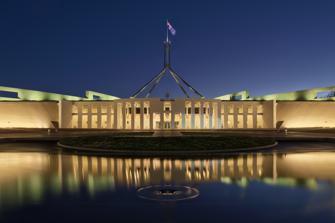
Building: Parliament House, Canberra
Country: Australia
Year built: 1988
Seat of the Parliament of Australia Parliament House The main entrance at blue hour General information Location Canberra , Australian Capital Territory Country Australia Coordinates 35°18′29″S 149°07′28″E / 35.30806°S 149.12444°E / -35.30806; 149.12444 Groundbreaking 18 September 1980 ; 44 years ago ( 1980-09-18 ) ( turning the first sod ) Construction started 21 January 1981 ; 43 years ago ( 1981-01-21 ) (earthworks commence) Opened 9 May 1988 ; 36 years ago ( 1988-05-09 ) by Elizabeth II , Queen of Australia Cost $1.1 billion Owner Australian Government Height 107 m (351 ft) Technical details Floor area 250,000 m 2 (2,700,000 sq ft) Design and construction Architect(s) Romaldo Giurgola Architecture firm Mitchell Giurgola & Thorp Architects Structural engineer Irwinconsult Main contractor Concrete Constructions John Holland Other information Number of rooms More than 4,500 Website aph.gov.au Parliament House , also known as Capital Hill , is the meeting place of the Parliament of Australia , the legislative body of Australia's federal system of government . The building also houses the core of the executive (the Australian Government ), containing the Cabinet room and offices of the Prime Minister and other federal ministers. Located in Canberra , Parliament House is situated on the southern apex of the National Triangle atop Capital Hill , at the intersection of Commonwealth, Adelaide, Canberra and Kings Avenues enclosed by the State Circle. Parliament House was designed by Mitchell/Giurgola & Thorp Architects and constructed by a joint venture comprising Concrete Constructions and John Holland . The building replaced Old Parliament House , where the Federal Parliament sat from 1927 until 1988, when members and their staff moved "up the hill" to the so-named New Parliament House. The current Parliament House was officially opened on 9 May 1988 by Elizabeth II , Queen of Australia . It cost more than $1.1 billion (equivalent to about $4.9 billion in 2022) to build. History Before the establishment of Canberra Parliament House, Melbourne , was home to Federal Parliament for 26 years from 1901 to 1927. In 1901, when the six British colonies in Australia federated to form the Commonwealth of Australia, Melbourne and Sydney were the two largest cities in the country, but the long history of rivalry between them meant that neither city would accept the other as the national capital. However a comprise was reached and implemented in section 125 of the Australian Constitution , whereby the capital would be in a federal territory located in NSW; however it had to be located at least 100 miles from Sydney. The Parliament would sit in Melbourne until the new capital was completed. In 1909, after much argument, the Parliament decided that the new capital would be in the southern part of New South Wales, on the site which is now Canberra. The Commonwealth acquired control over the land in 1911, but World War I intervened, and nothing was done for some years to build the city. Federal Parliament did not leave Melbourne until 1927. In the meantime the Australian Parliament met in the 19th-century edifice of Parliament House, Melbourne , while the Victorian State Parliament met in the nearby Royal Exhibition Building for 26 years. Old Parliament House Main article: Old Parliament House, Canberra Old Parliament House After World War I the Federal Capital Advisory Committee was established to prepare Canberra to be the seat of government, including the construction of a Parliament House. The committee decided that it would be best to erect a provisional building, to serve for a predicted 50 years until a new, permanent House could be built. In the end, Old Parliament House was Parliament's home for 61 years. In the last decade of its use as a parliament, the building had a chronic shortage of available space. Design and construction Timelapse of the facade of Parliament House. In Walter Burley Griffin's original design for Canberra, Parliament House would be located on Camp Hill, located between Old Parliament House and Capital Hill. Instead a "Capitol" building would be placed on Capital Hill, that would hold the national archives and act as a public assembly. Placing Parliament beneath the Capitol building would then represent the people standing above their representatives. Debate over the site continued over the years, with Menzies in 1958 supporting a site on the shore of the lake. However, there remained support for the Capital Hill site, which culminated in the passage of the Parliament Act 1974 with a free vote, which determined that the Capital Hill site should be used. In 1978 the Fraser government decided to proceed with a new building on Capital Hill , and the Parliament House Construction Authority was created. A two-stage competition was announced, for which the Authority consulted the Royal Australian Institute of Architects and, together with the National Capital Development Commission , made available to competitors a brief and competition documents. The design competition drew 329 entries from 29 countries. The competition winner was the Philadelphia -based architectural firm of Mitchell/Giurgola, with the on-site work directed by the Italian-born architect Romaldo Giurgola , with a design which involved burying most of the building under Capital Hill, and capping the edifice with an enormous spire topped by a large Australian flag . The facades, however, included deliberate imitation of some of the patterns of the Old Parliament House, so that there is a slight resemblance despite the massive difference of scale. Aerial view of Parliament House Giurgola placed an emphasis on the visual aesthetics of the building by using landscape architect Peter G Rolland to direct civil engineers, a reversal of the traditional roles in Australia. Rolland played a pivotal role in the design, development and coordination of all surface elements including pool design, paving, conceptual lighting and artwork locations. Horticultural experts from the Australian National Botanic Gardens and a government nursery were consulted on plant selection. Permanent irrigation has been limited to only the more formal areas. Irwinconsult was commissioned to provide structural engineering, including quality assurance of all structural elements, to deliver a building with a designed lifespan of 200 years. Construction began in 1981, and the House was intended to be ready by Australia Day , 26 January 1988, the 200th anniversary of European settlement in Australia. It was expected to cost $220 million. Neither the deadline nor the budget was met. Opening ceremony in 1988 The building was opened by Queen Elizabeth II on 9 May 1988, the anniversary of the opening of both the first Federal Parliament in Melbourne on 9 May 1901 by the Duke of Cornwall and York (later King George V ), and of Provisional Parliament House in Canberra on 9 May 1927 by the Duke of York (later King George VI ). The flag flown from the 81-metre (266-foot) flagpole is 12.8 by 6.4 m (42 by 21 ft), about the size of half a tennis court . The flagpole weighs 250 tonnes and is made of polished stainless steel from Newcastle , with the steel ball resting at the top of the flagpole manufactured by Leussink Engineering Pty Ltd. It was designed to be the pinnacle of Parliament House and is an easily recognisable symbol of national government. It is visible by day from outside and inside Parliament House and floodlit at night. The flag itself weighs approximately 15 kg (33 lb). The site covers 80 acres (32 hectares). The building was designed to sit above Old Parliament House when seen from a distance. The building is four metres (13 feet) higher than the original height of the hill. About one million cubic metres (35,000,000 cubic feet) of rock had to be excavated from the site. It was used to fill low-lying areas in the city. Most of the granite used was sourced from Australia. Twice the amount needed was quarried as a very high standard of granite was required particularly for the curved walls. It was proposed originally to demolish Old Parliament House so that there would be an uninterrupted vista from the New Parliament House to Lake Burley Griffin and the Australian War Memorial , but there were successful representations for the preservation of the historic building, which now houses a parliamentary museum. The original idea was for Parliament House to be open free to the public, and the sweeping lawns leading up to the entrances were intended to symbolise this. The front architecture built into Capital Hill, including the forecourt and main entrance, and illustrating a ground-level view of the boomerang-shaped design External features The design of Parliament House is anchored around two large curved walls that divides the structure into four quadrants. Clockwise these are: the formal entrance and event space, the House of Representatives , the executive wing and the Senate . These walls are sunken into the hill so that the building appears to emerge from the land, rather that towering over those beneath it. The ability for people to walk on the grass roofs over their representatives also represents the people being above the government. The entire structure is surmounted by an 81-metre (266 ft) flagpole flying the Australian flag . The flag is the largest in the country, measuring 6.4 metres (21 feet) by 12.8 metres (42 feet) around the size of a double-decker bus . Layout The Parliament House contains 4,700 rooms, and many areas are open to the public. The main foyer contains a marble staircase and leads to the Great Hall, which has a large tapestry on display based on the Arthur Boyd painting Untitled (Shoalhaven Landscape) . The House of Representatives chamber is decorated green, while the Senate chamber has a red colour scheme. At the centre of the building between the two chambers is the Members' Hall, which has a water feature directly beneath a glass roof and the large central flag. The public may not access the hall, but may view it from above on a balcony. The executive wing houses the cabinet room, the Prime Minister's Office and other ministerial offices. Forecourt Visitors enter Parliament House through the forecourt, surrounded on each side by a slowly rising wall and approaching the entrance which mirrors that of Old Parliament House, despite the massive increase in scale. The gravel of sunburnt red and the green fountain represents the outback, the bush and the billabong, all symbolic of Australia. This and a large mosaic, Possum and Wallaby Dreaming , emphasises the enduring Aboriginal connection to the land. The mosaic is 196-square-metre (2,110 sq ft) forecourt mosaic and was designed by Indigenous Australian artist Michael Nelson Jagamarra . It  depicts the tracks of several native animals (in white) moving towards the central circle, representing that Canberra is a gathering place. The style is reminiscent of the traditional sand paintings of the artists tribe, located near Papunya . Three stonemasons took 18 months to two years to hand-cut the 90,000 granite setts which were used in the 196-square-metre (2,110 sq ft) artwork. The mosaic was digitised in April 2019 from a series of photographs taken from five metres above the artwork. Foyer The main entrance opens into the foyer, the most monumental and luxuriously decorated space in the building. As this is the primary public space in the building, this again represents the greater importance of the people as compared to their representatives. The floor is of polished black and white marble, in which on one step a fossilised ancient prawn can be seen. In contrast to the expanse of the forecourt, the foyer is filled with grey-green columns, the colour of gum trees. These are inspired by various column supported temples, such as the Hypostyle Hall of the Great Temple of Ammon, Karnak and the Hall of the Hundred Columns in the Palace of Persepolis . The columns also provides a reference point to visitors, with the columns acting as a human size natural gathering point. To the left and right are two enormous staircases facing each other, modelled on the those of the Doge's Palace in Venice. Collectively, these ancient European styles represent the influence on European culture in Australia and specifically the ancient Greek and Roman notions of democracy. Around the room are 20 timber marquetry panels depicting Australian flora and fauna, once again proving a link to the land. Six of the panels depicts the animal, flower and bird emblems of each of the states, a concept that evolved from a previous proposal to depict the coats of arms of the states . Other panels shows plants used by Aboriginal people and those important to early settlers Great Hall The Great Hall in Parliament House. The tapestry at the rear of the room is an enlarged version of an Arthur Boyd painting, and at 20 by 9 metres (66 ft × 30 ft) is one of the largest tapestries in the world. The public entrance to Parliament House opens into the main foyer leading into the Great Hall , which represents the period of early European settlement. The rich marble of the foyer is replaced with soft woods; the cramped columns become a vast open space filled with light. The end of the hall features  a tapestry based on a painting by Arthur Boyd , the original of which is also displayed in the building. Once again, this tapestry does not depict any people, but emphasises the importance of land and place. On the eastern wall of the gallery of the great hall is an embroidery, designed by Kay Lawrence, measuring 15 m long and 65 cm high. This is a similar size to the Bayeux Tapestry , which despite its name is also an embroidery. It depicts early Australian history through changes to the landscape with the arrival of settlers. It was created by thousands of ordinary embroiderers who each worked on small sections of the work, to be later created into a whole. Functions that have parliamentary and federal relevance often take place here, but the Great Hall is also open to functions for the general public, such as weddings, and the nearby University of Canberra hosts graduation ceremonies here. Members' Hall Below the tapestry of the Great Hall is a removable division that opens onto the Members' Hall, which has a water feature at its centre. This is an area restricted to security-classified occupants of the building and special visitors. Directly ahead of the Members' Hall is the Ministerial Wing, housing the office suites of the Prime Minister and government ministers . The Members' Hall has access to the House of Representatives and the Senate buildings to the left and right of the main entrance to the halls respectively. Public access to the visitors' galleries and the Main Committee Room is via an upper level reached by marble staircases ascending from the entrance foyer. There are also 19 committee rooms that are open to the public and a highly secure Cabinet Room on the ground floor. House of Representatives The House of Representatives In a reflection of the colour scheme of the British House of Commons , the House of Representatives is decorated in green. However, the colour is muted to suggest the colour of eucalyptus leaves, or the Australian bush. The chamber itself is designed to seat up to 172 members, with room to accommodate a total of 240 with temporary seating. From the perspective of the image, the press gallery is ahead, with public galleries containing 388 seats to the left and right. Soundproofed galleries for school groups are directly above these, as no talking is permitted when the House members are present. A part of the front bench, and the despatch boxes Frontbench (Cabinet) members approach the table with the ornate box (pictured), known as the despatch box , to speak. Backbenchers have a microphone on their desk and merely stand to speak (unless they cannot stand), in accordance with standing order 60. The table contains a row of books containing laws the Parliament has passed. Also on the table are copies of the standing orders, dictionaries, House of Representatives Practice and Hansard . The clerk and deputy clerk sit in front of the speaker and are responsible for ringing the bells during a division (voting). In front of the clerk are the hour glasses . The outer glasses measure four minutes and the middle glass measures one minute. These glasses are turned when there is a division ; one of the four-minute glasses is turned and the bells will ring throughout the building. All of the almost 2600 clocks in the building will flash green for a vote in the House and red for a vote in the senate while ringing for four minutes to give all members throughout the building time to get to the chamber. After the hourglass stops, the House's attendants will lock the doors and the whips will count the votes. Members vote by either moving to the government side of the house for a vote for a bill or the opposition side for a vote against a bill. If there are successive divisions, and there is no debate after the first division, the middle one-minute hourglasses are turned and the bells are rung for one minute. As is the custom with Westminster parliaments, members of the governing party sit to the Speaker 's right, and the Opposition sits to the Speaker's left. Independents and minor parties sit between them. The long benches (the front benches ) closest to the despatch boxes are reserved for the Cabinet on the government's side and the Shadow Cabinet on the Opposition's side. Uniquely amongst other national Westminster system parliaments, the prime minister and opposition leader (or most senior present government and opposition member respectively) sit separately at the central table, facing each other. Senate The Senate chamber The Senate chamber matches the colour scheme of the House of Lords , decorated in red, but muted to tints of ochre , suggesting the earth and the colours of the outback . The Australian Senate There currently 76 senators, however the chamber was designed to accommodate 120 senators. The gallery arrangement is almost identical to that of the House of Representatives. Unlike the House of Representatives, only the leader of the government or opposition in the Senate approaches the lectern ; other frontbench senators and all backbench senators have a desk microphone. As can be seen from the illustrations, unlike the House of Representatives, there is no distinction between the front and back benches in the Senate chamber; Senate ministers and their opposition counterparts have the same two-seat benches as all other senators. The press gallery is located above the Senate chamber. The presiding officer of the Australian Senate is the president of the Senate , who occupies a position in the Senate chamber similar to that of the Speaker of the House of Representatives. Behind the seat of the President of the Senate are two large seats which are used during the opening of parliament. The larger is the vice-regal chair, used by the governor-general during the opening of Parliament, with the smaller used by distinguished guests, such as foreign leaders. The Parliament House Art Collection of over 6,000 works includes commissioned (and purchased) portraits of every prime minister, governor-general, president of the senate and speaker of the house, as well as other works of art significant to Australia. Basement Beneath Parliament House there is a web of basements and offices. Originally a bomb shelter was included in the design of the House, but it was not built due to cost reasons. It was intended that a large room in the basement would be converted into a bomb shelter, but this has not been built either. Reception New Parliament House has been warmly received for its beauty and democratic symbolism, particularly the grass-covered roof that allows visitor access. Member for Fenner , Andrew Leigh has praised the way "the building was constructed to emerge out of Capitol Hill – rather than sitting atop it as an imposing structure". The new Parliament House is recognised [ by whom? ] as being more spacious and light-filled than its predecessor, and much less cramped. The building has received criticism for the way in which its design discourages collegiality amongst members. New Parliament House was designed in the late 1970s, in the context of the Sydney Hilton Hotel bombing and the tense political climate following the Dismissal of the Whitlam government , and thus one of the key elements of the design brief was providing security for the executive. The winning design's solution was to fence off the executive in its own ministerial wing. In practice, this meant it was no longer possible for backbenchers to bump into ministers while passing through the corridors of parliament, increasing a sense of detachment between the two groups. The heart of Old Parliament House was King's Hall , an entrance hall open to the public that connected the House of Representatives and the Senate to the parliamentary library and the refreshment rooms. Inevitably, due to its central location, Kings Hall became a bustling hub where people met and talked, and a place where politicians could mingle with the public and the press gallery. In contrast, the new building situates the library and refreshment rooms at great distance from the two chambers, and Member's Hall, the foyer that connects the House and the Senate, is not open to the public. As a consequence, Member's Hall lies empty, as parliamentarians have no reason to be there. Similarly, while in the Old Parliament House members of various political parties would inhabit offices that shared the same corridors, New Parliament House segregates opposing parties in different corners of the building, decreasing interaction between members. Members would often only meet their opponents in the adversarial environment of the debating chamber, and many former parliamentarians believe this has heightened the sectarian nature of parliamentary politics in Australia. Don Watson , speech-writer for former Prime Minister Paul Keating , writes: The place lacks red blood cells. Beyond the chambers there is no sign of the great contest of ideas for which a national parliament exists. Unlike the old Parliament House where opponents bumped past each other in the corridors, met each other's eyes, exchanged brutalities in the bar, stood side by side at urinals, in the new building the Opposition is separated from the Government by a divide as great as any which separates all of them from their constituents. As with dogs which meet only through a fence and cannot sniff each other's backsides, it deepens the everyday animus. Paul Keating has lamented walking the corridors of New Parliament House "not feeling like you were part of anything". Another former prime minister, Malcolm Turnbull , expressed concern the "badly designed" structure lacks "collision space [that] brings people together to ... compromise and agree and discuss. I think the design of the building definitely contributes to the fact that there are less cross-party friendships than there were in the old parliament". These concerns have been echoed by many former parliamentarians, including Malcolm Fraser , Tom Uren , Peter Walsh , Barry Jones , and Bob Carr . Walsh, a former finance minister in the Hawke government has said the building is "an antiseptic, isolated and impersonal place, compared with its predecessor". Function events The new Parliament House is a central hub for events in Canberra, hosting many of the nation's largest and most important function events. The Parliament House is a place for meetings, conferences (government, and private), celebrations, and other miscellaneous uses. The Parliament House is one of the few parliament houses in the world where private events are permitted. The Parliament House has 14 event spaces that can be used for special events. Solar power project In 2011, the Department of Parliamentary Services commissioned a pilot 43.3 kW photovoltaic system on the roof of Parliament House in Canberra . The system is split between two locations, with 192 panels installed on the Senate wing with the remaining 42 panels on the roof of the Gardeners' Compound. At the time of construction, the system was one of the largest installed for solar power in Australia . According to the Department of Parliamentary Services, the system was switched on in June 2011 and has performed as expected by providing enough power for lighting in both the House of Representatives and the Senate. This equates to an approximate saving of $9,000 which is expected to rise to $17,000 annually. The system received an award from the Clean Energy Council in 2012 for "Best design and installation of a grid-connect power system greater than 10 kW". Engineering heritage award Both the old and new Parliament House received an Engineering Heritage National Marker from Engineers Australia as part of its Engineering Heritage Recognition Program . Criminal acts There have been repeated allegations of criminal acts committed in the Australian Parliament house; these included the 2021 Australian Parliament House sexual misconduct allegations involving Brittany Higgins, Bruce Lehrmann and Christian Porter . In 1992, a vehicle was driven through the glass front doors into the Great Hall In 2024, Australian Federal Police allowed people to climb the building and protest. See also Australia portal Architecture portal Centre Block , meeting place of Canada's federal parliament Parliament House, Wellington , meeting place of New Zealand's national parliament United States Capitol , meeting place of the United States of America's federal legislature Palace of Westminster , meeting place of the United Kingdom's parliament Reichstag building , meeting place of Germany's federal parliament National Diet Building , meeting place of Japan's national legislature Notes